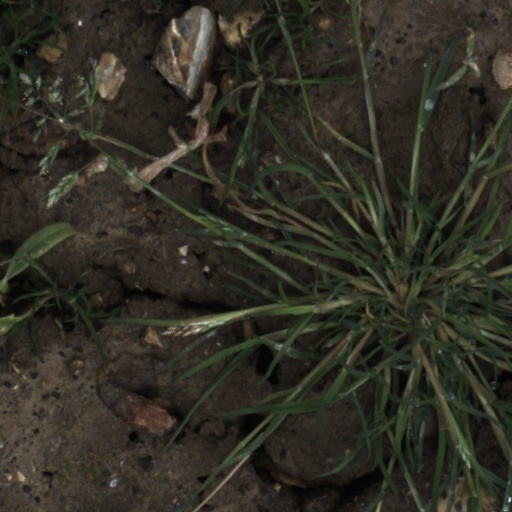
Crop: wheat